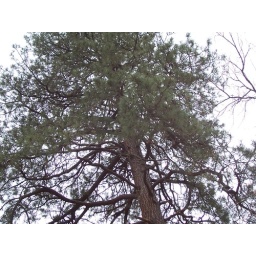
Crown of the largest pondarosa pine tree in Texas